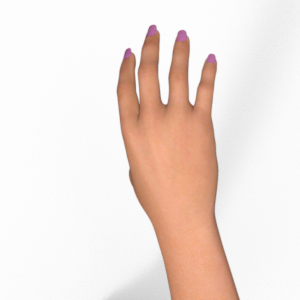
Label: paper